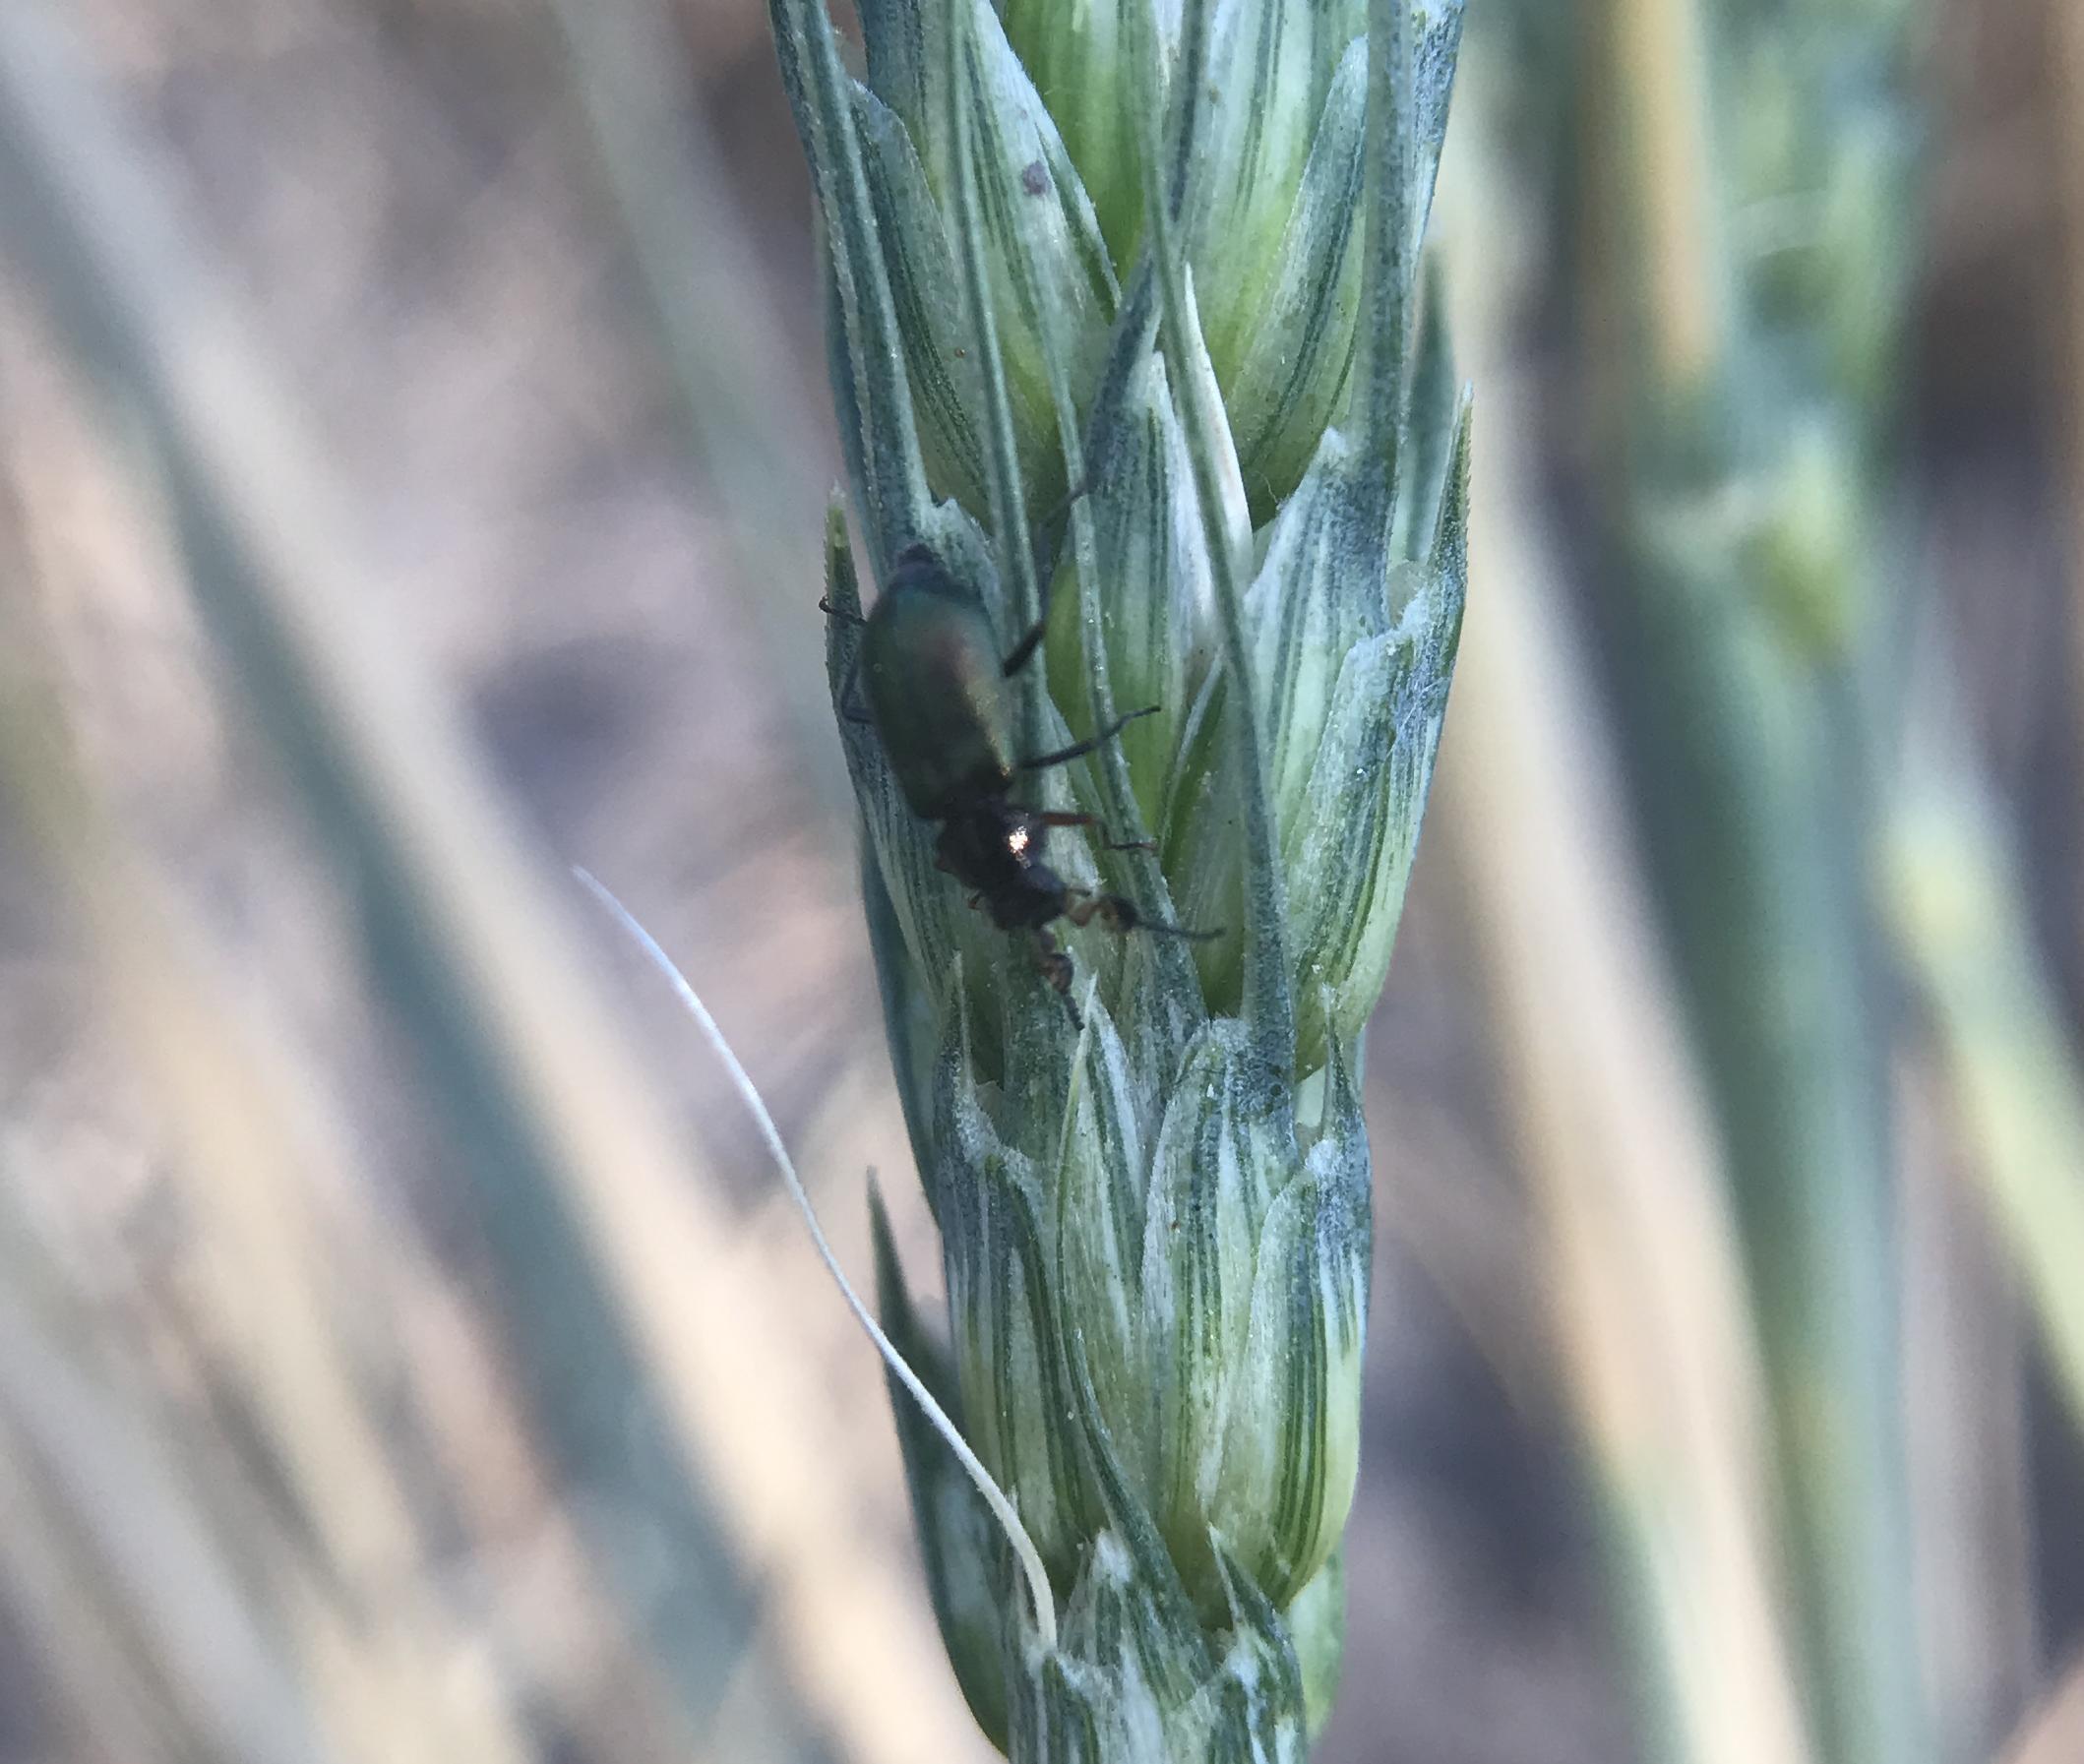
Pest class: predators